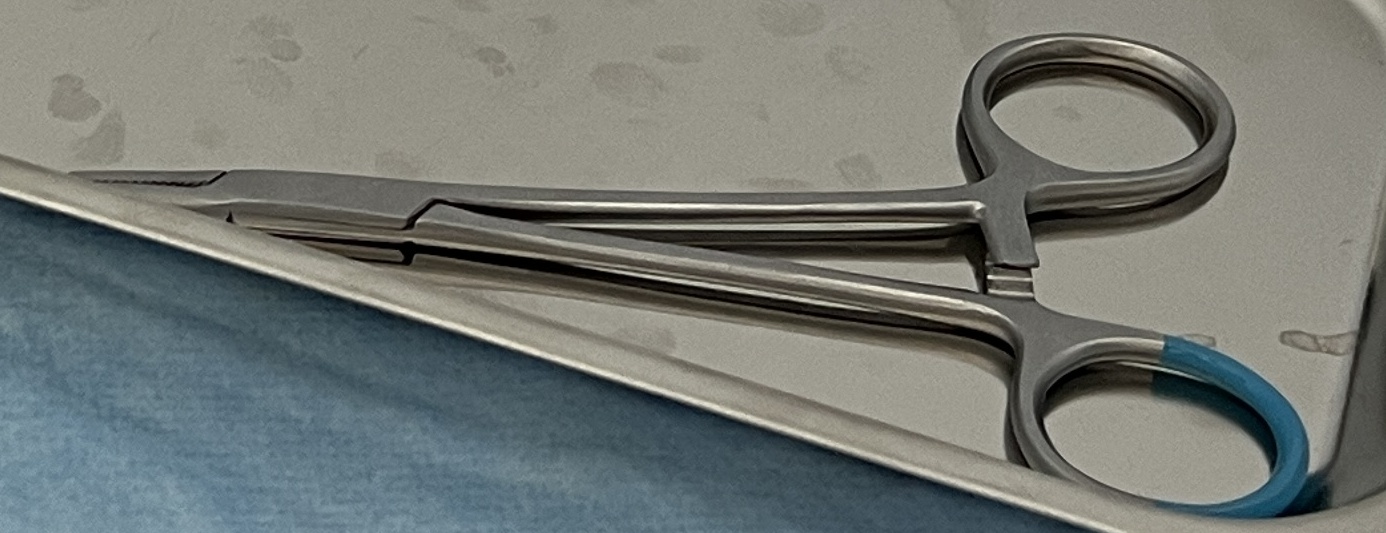
Hinged instrument state: closed